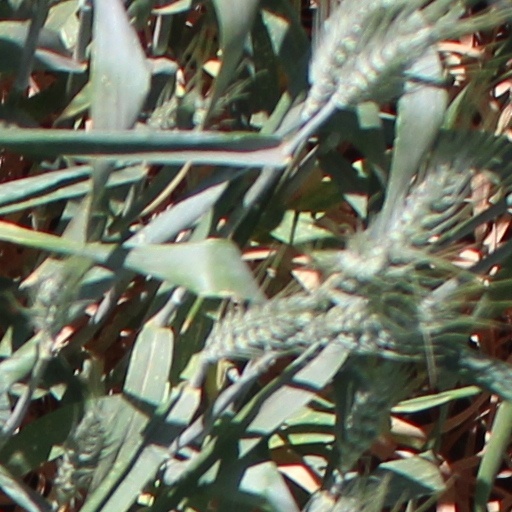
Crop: wheat